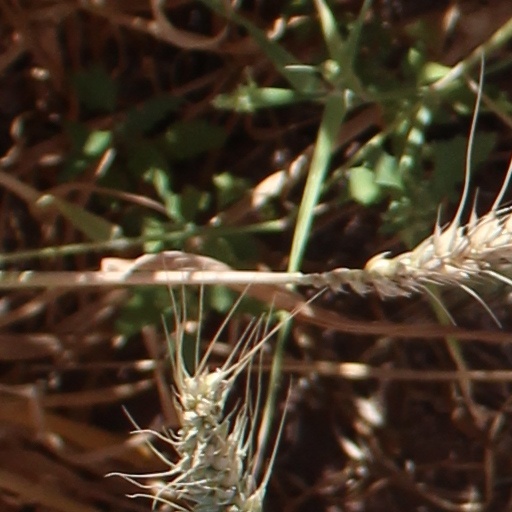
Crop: wheat